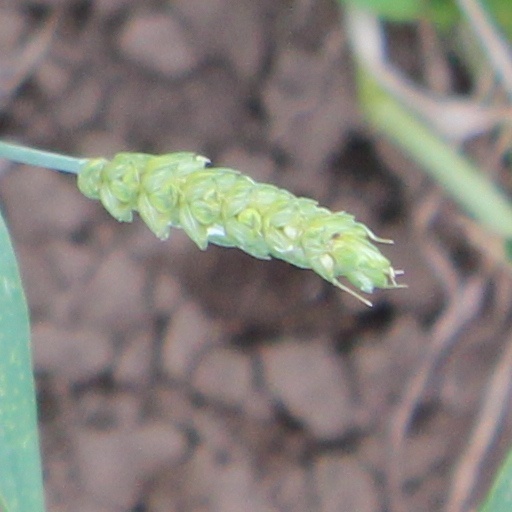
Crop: wheat